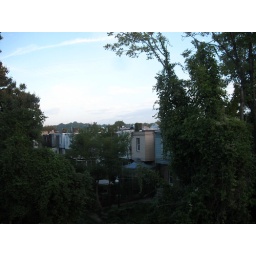
passed by on the train between wayne junction and fern rock